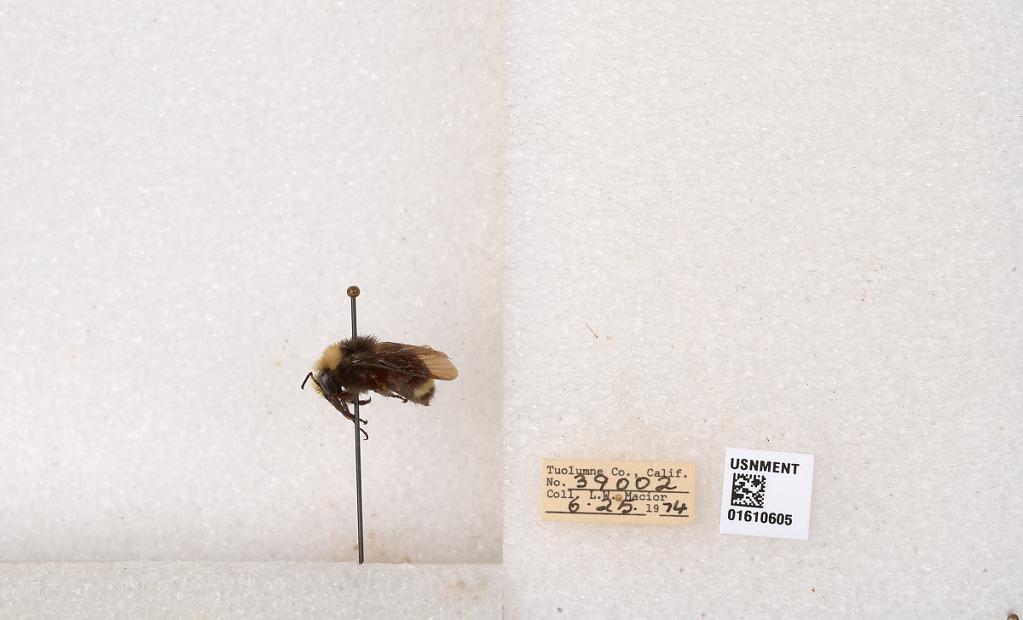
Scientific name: Bombus (Pyrobombus) vosnesenskii Radoszkowski
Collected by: L. Macior
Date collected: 1974-6-25
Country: United States
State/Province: California
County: Tuolumne
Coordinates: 37.9712, -120.228